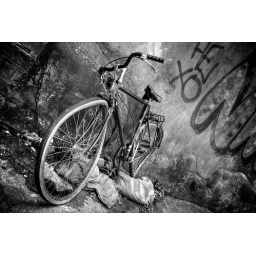
A busted bike behind a building in York.